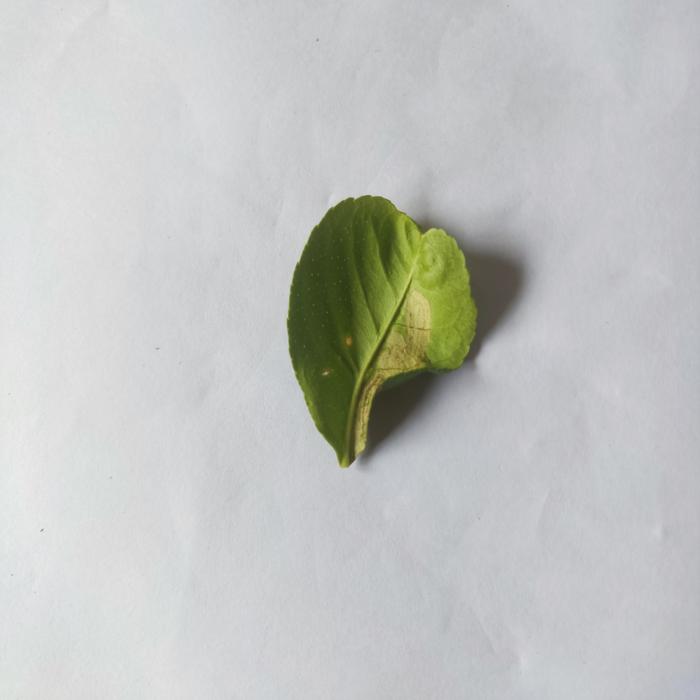
Crop: Lemon
Leaf condition: Leaf_Curl